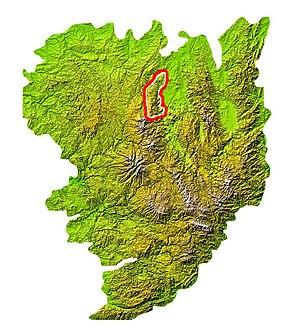
Emplacement de la chaîne des Puys sur la carte du Massif Central
La chaîne des Puys, aussi appelée monts Dôme, est un ensemble d'environ 80 volcans s'étirant sur plus de 45 km dans le nord du Massif central, en France. Cet ensemble fait partie des volcans d'Auvergne, eux-mêmes faisant partie du parc naturel régional des volcans d'Auvergne.
Le Rallye des Monts Dôme est une épreuve de rallye française se déroulant sur asphalte annuellement dans la chaîne des Puys, organisée par l'Association Sportive Automobile Dôme-Forez.